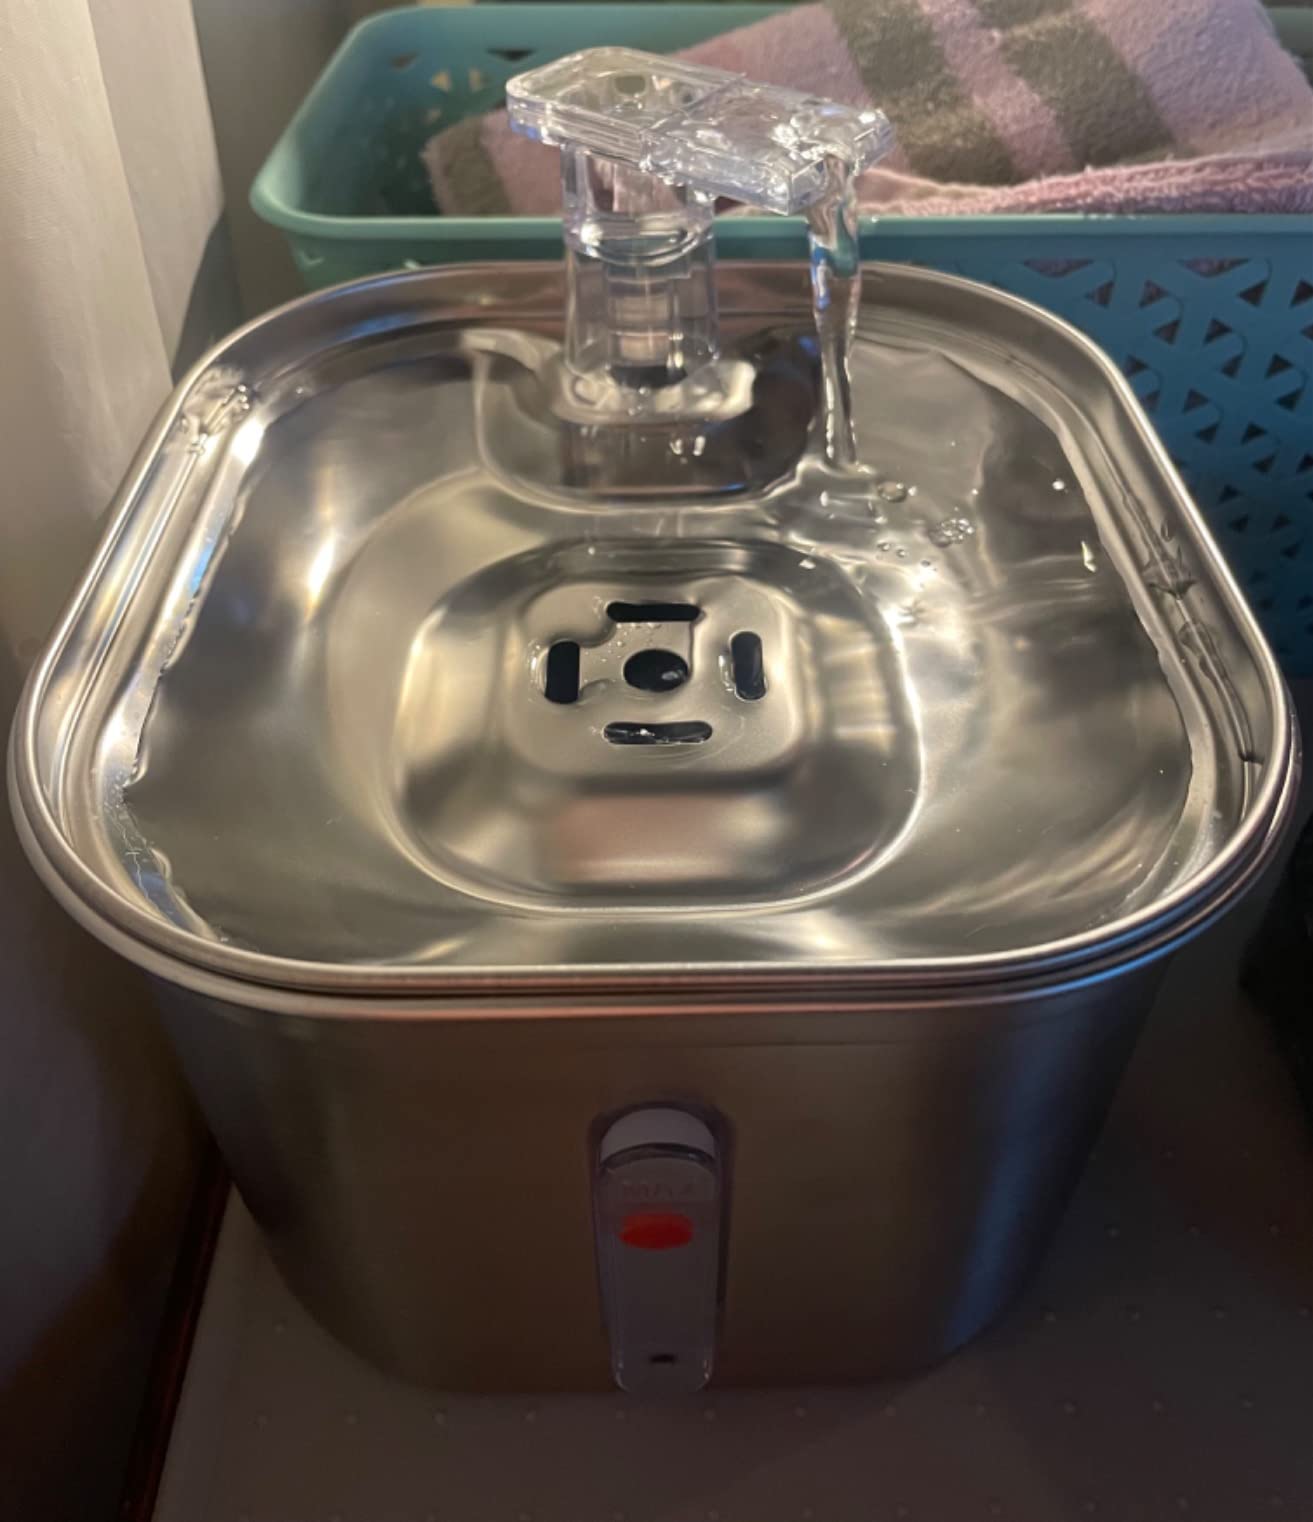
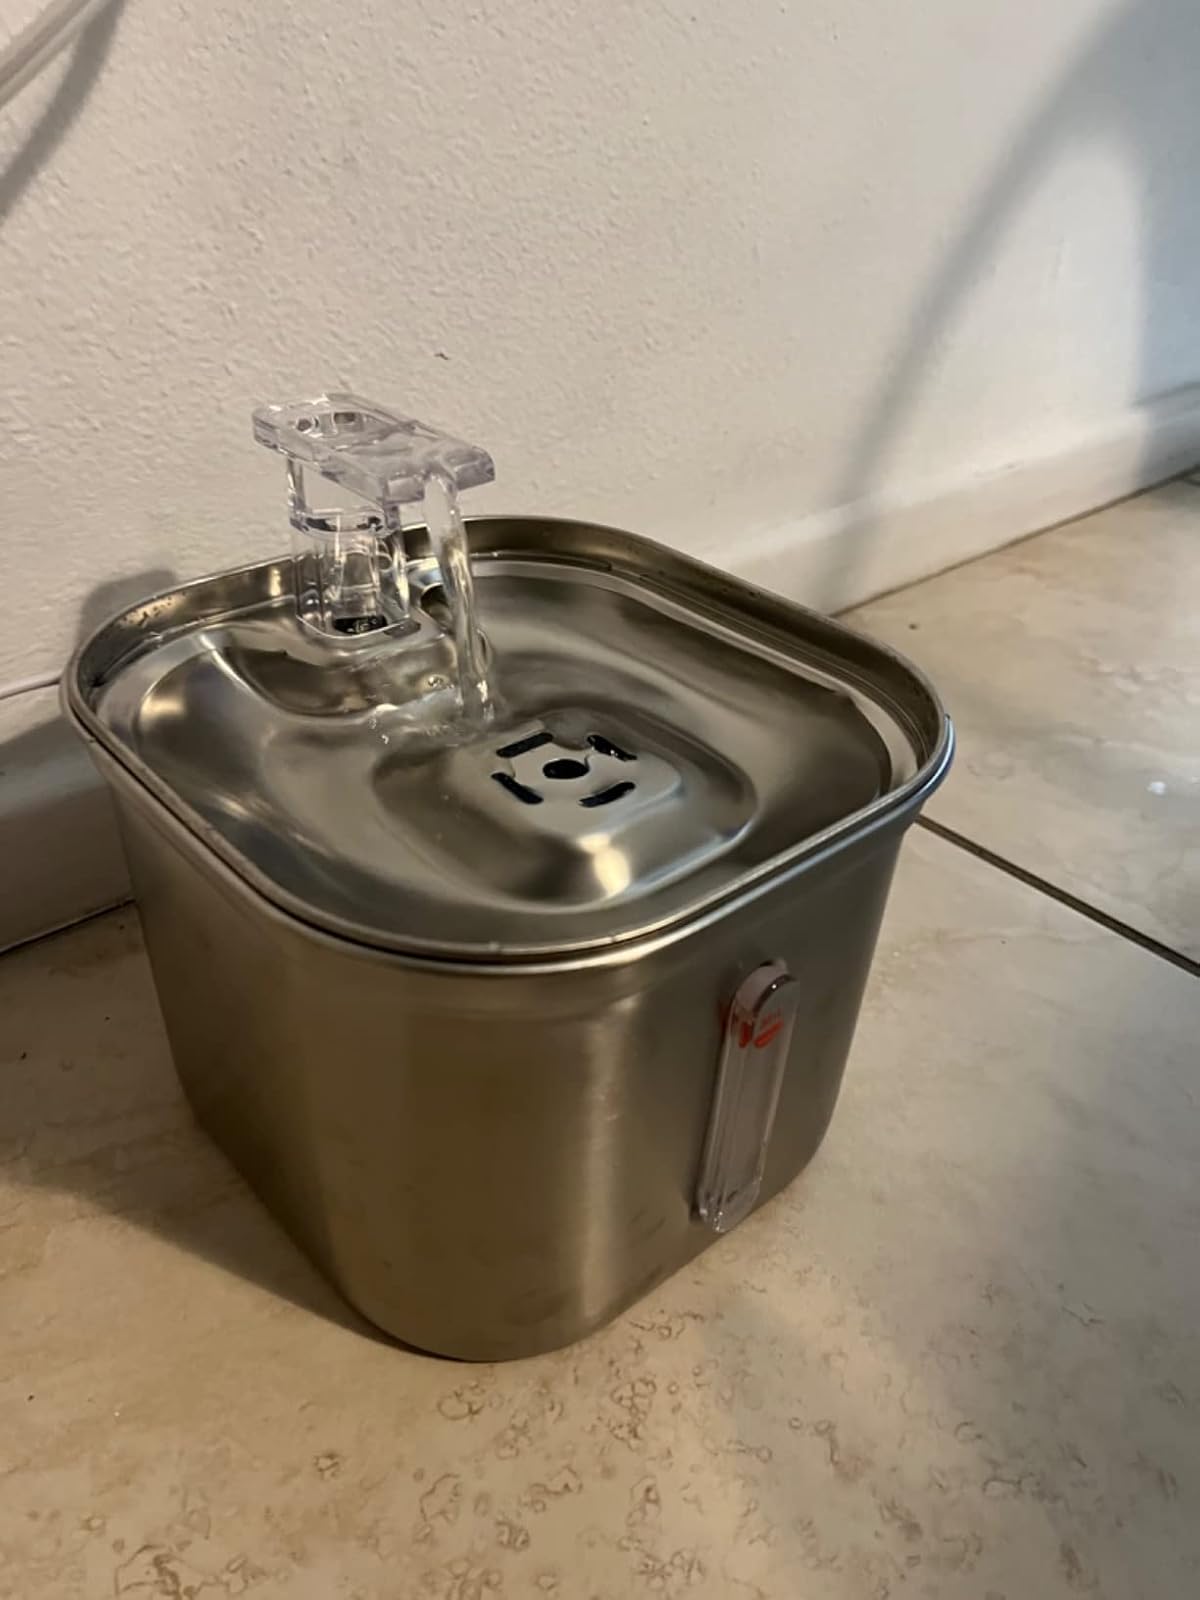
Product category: items_bowl
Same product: yes